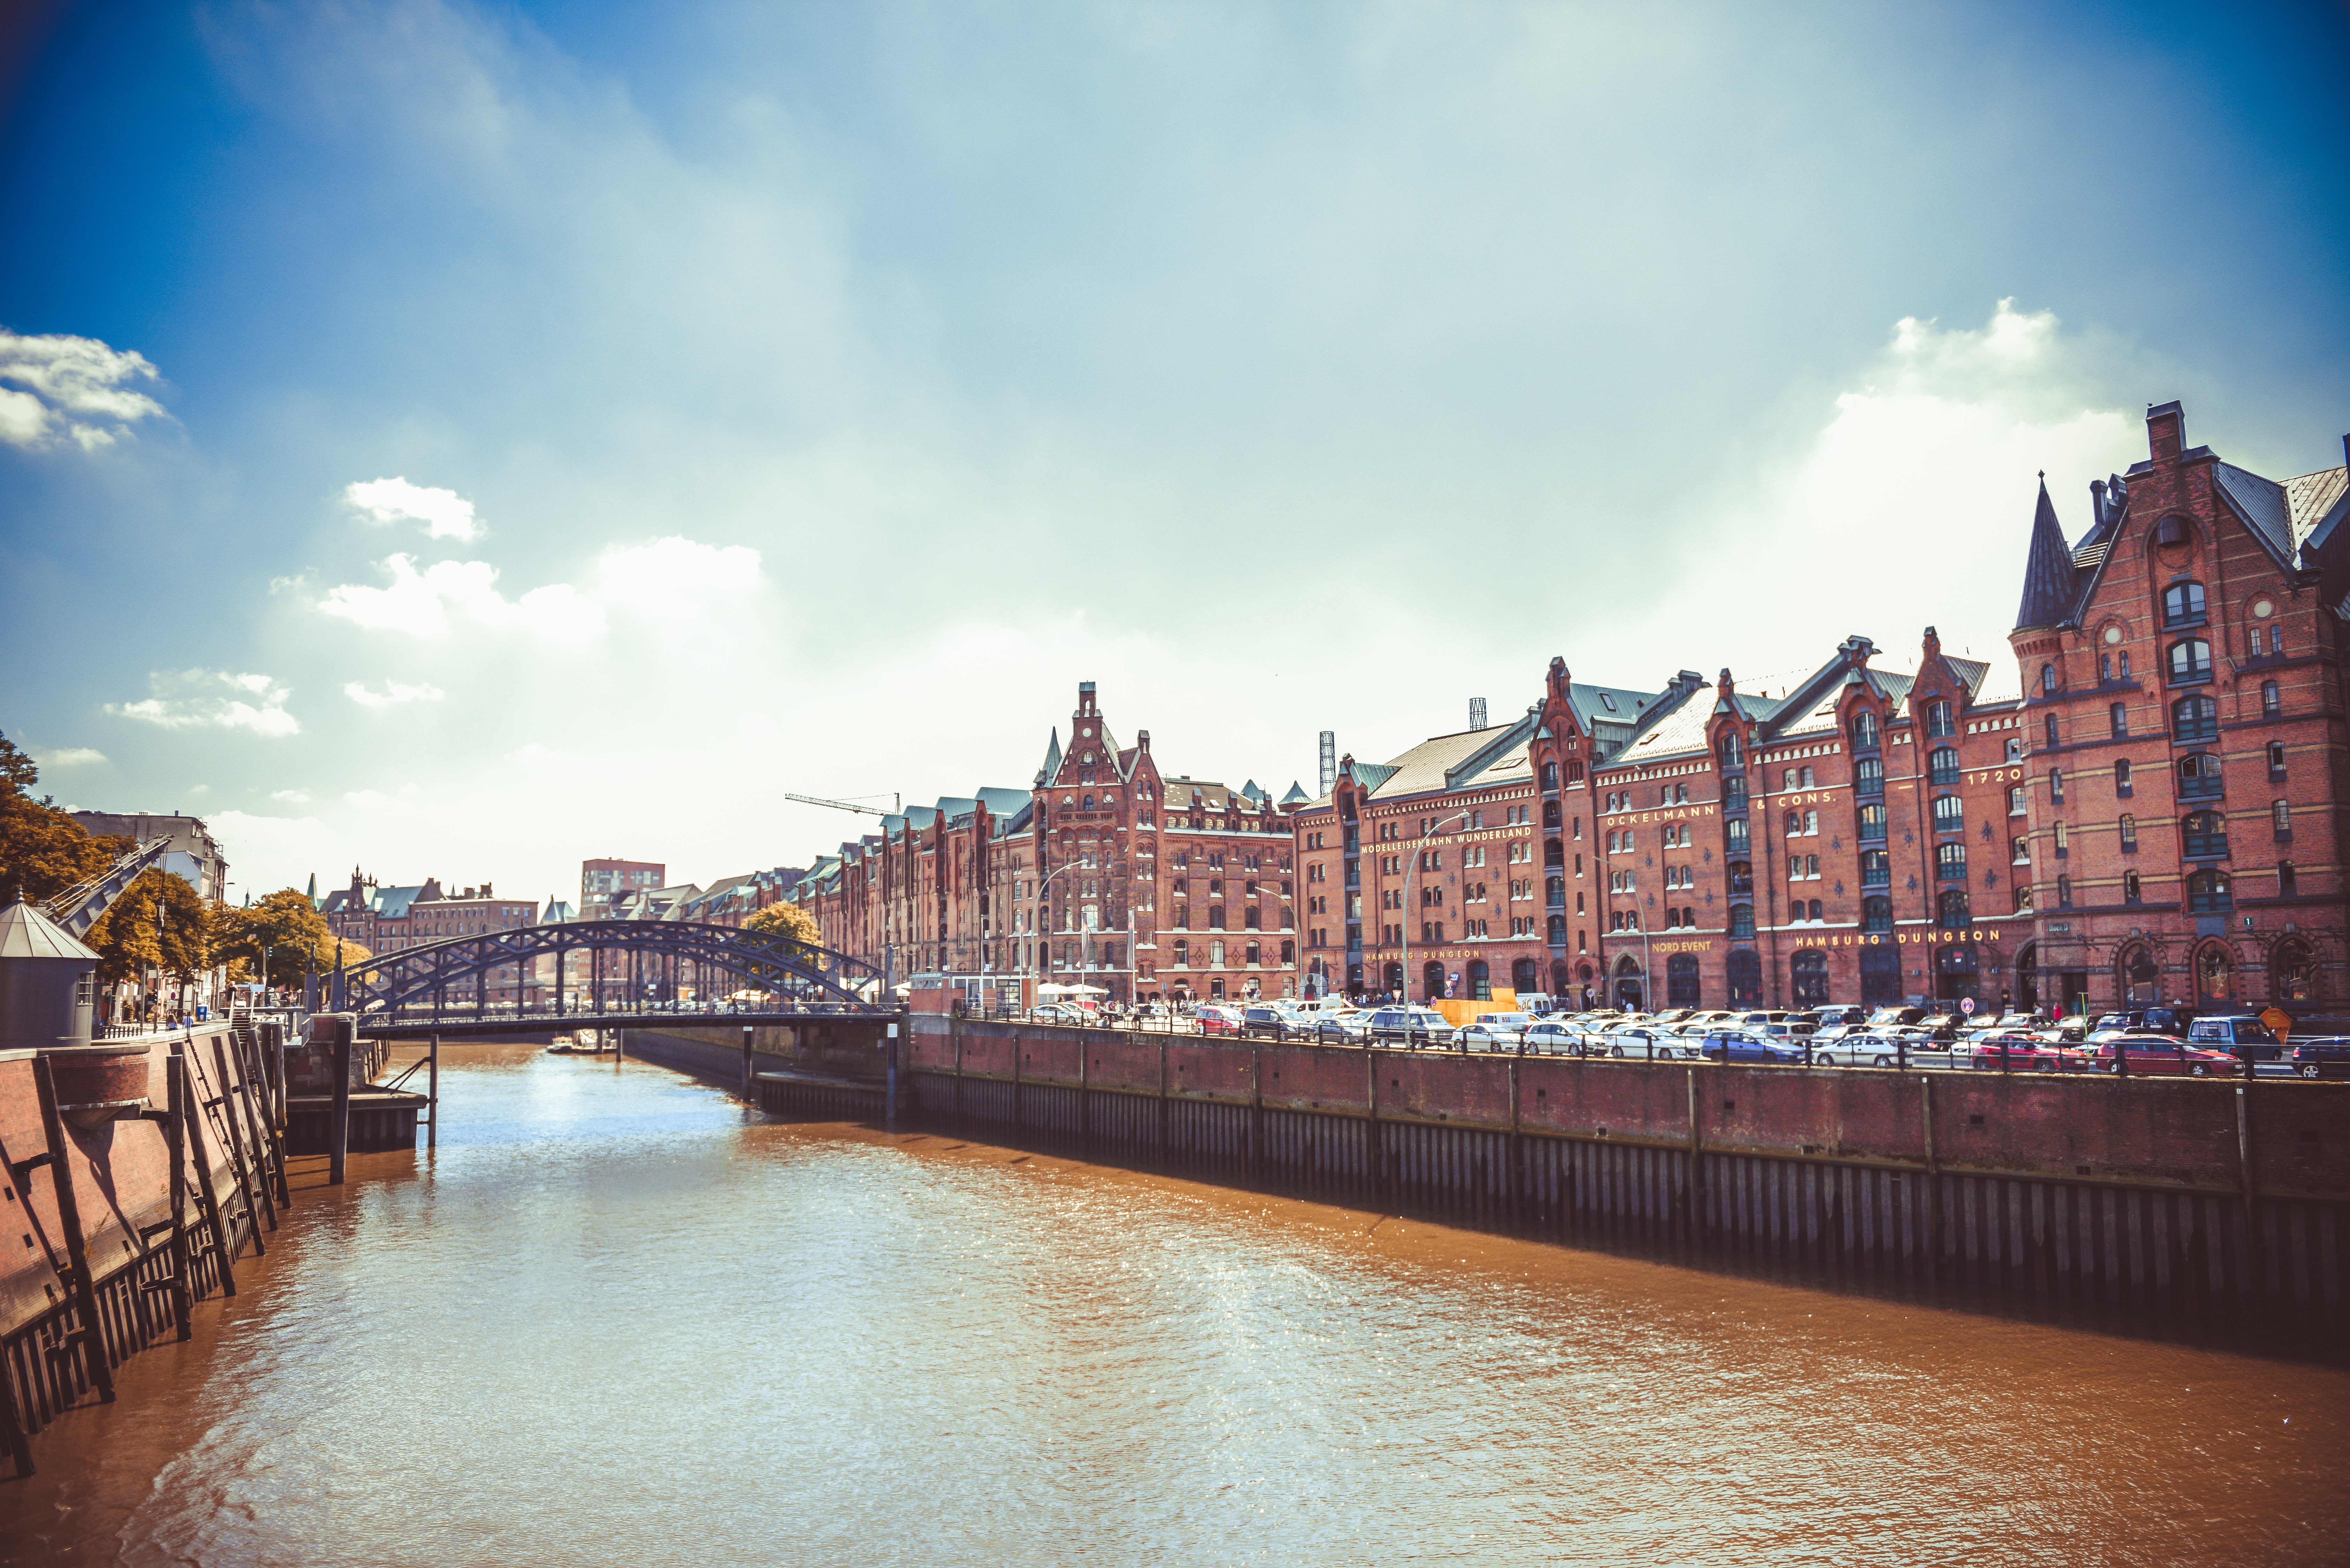
sea, water, architecture, bridge, morning, old, city, river, canal, cityscape, dusk, evening, reflection, landmark, waterway, body of water, channel, hamburg